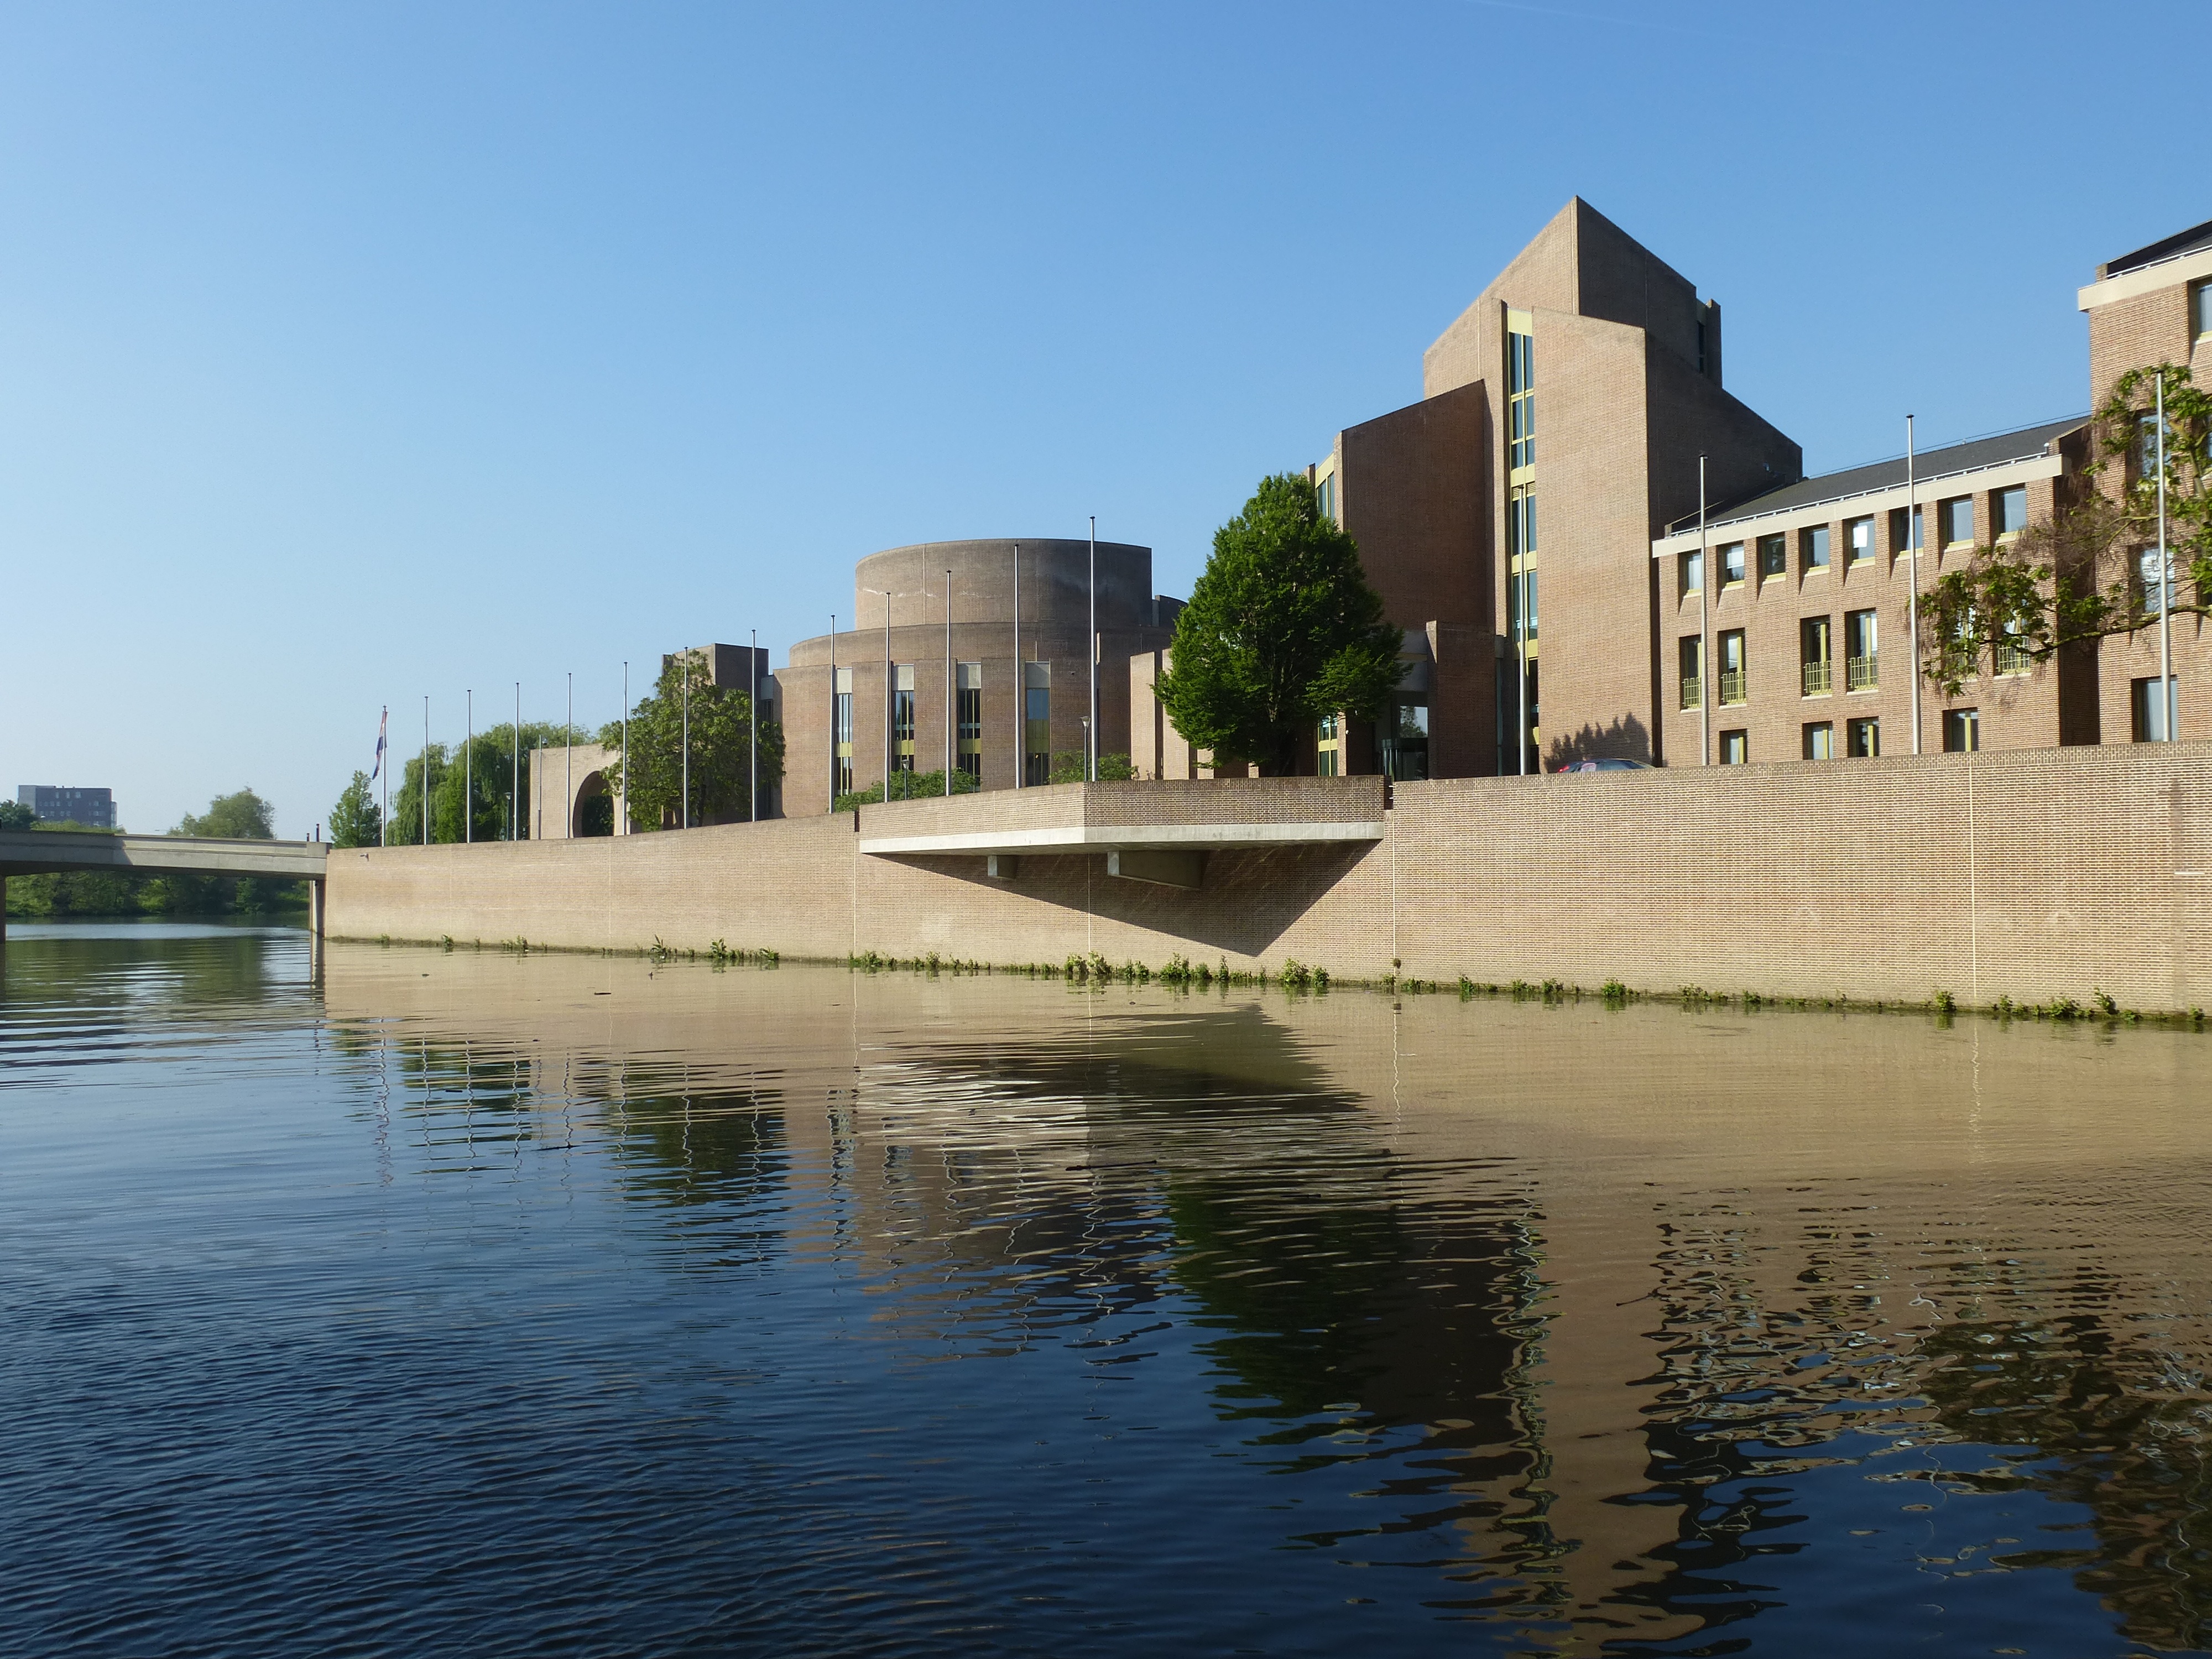
water, dock, architecture, river, canal, reflection, waterway, government, maastricht, reflecting pool, province house